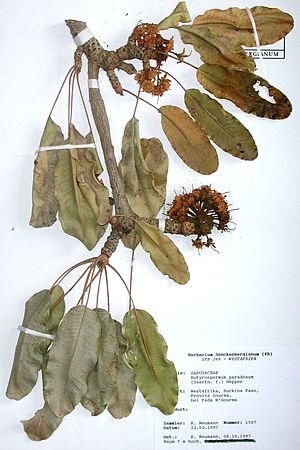
Le karité, appelé également « l'arbre à beurre » ou « l'or des femmes », est un arbre du genre Vitellaria, qui appartient à la famille des Sapotaceae. Les amandes de ses noix sont utilisées pour fabriquer le beurre de karité.
En botanique et en mycologie, un herbier est une collection de plantes séchées et pressées entre des feuilles de papier qui sert de support physique à différentes études sur les plantes, et principalement à la taxinomie et à la systématique. Le terme herbier désigne aussi l’établissement ou l’institution qui assure la conservation d’une telle collection. Constitués au fil du temps, les nombreux herbiers, publics et privés, existant dans le monde constituent un matériel indispensable à la typification et aux études botaniques.